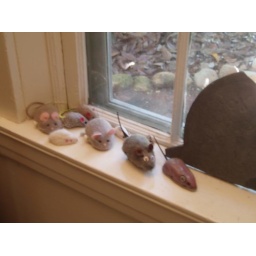
Toy mice belonging to Edward Gorey's cats arranged on the windowsill in the kitchen